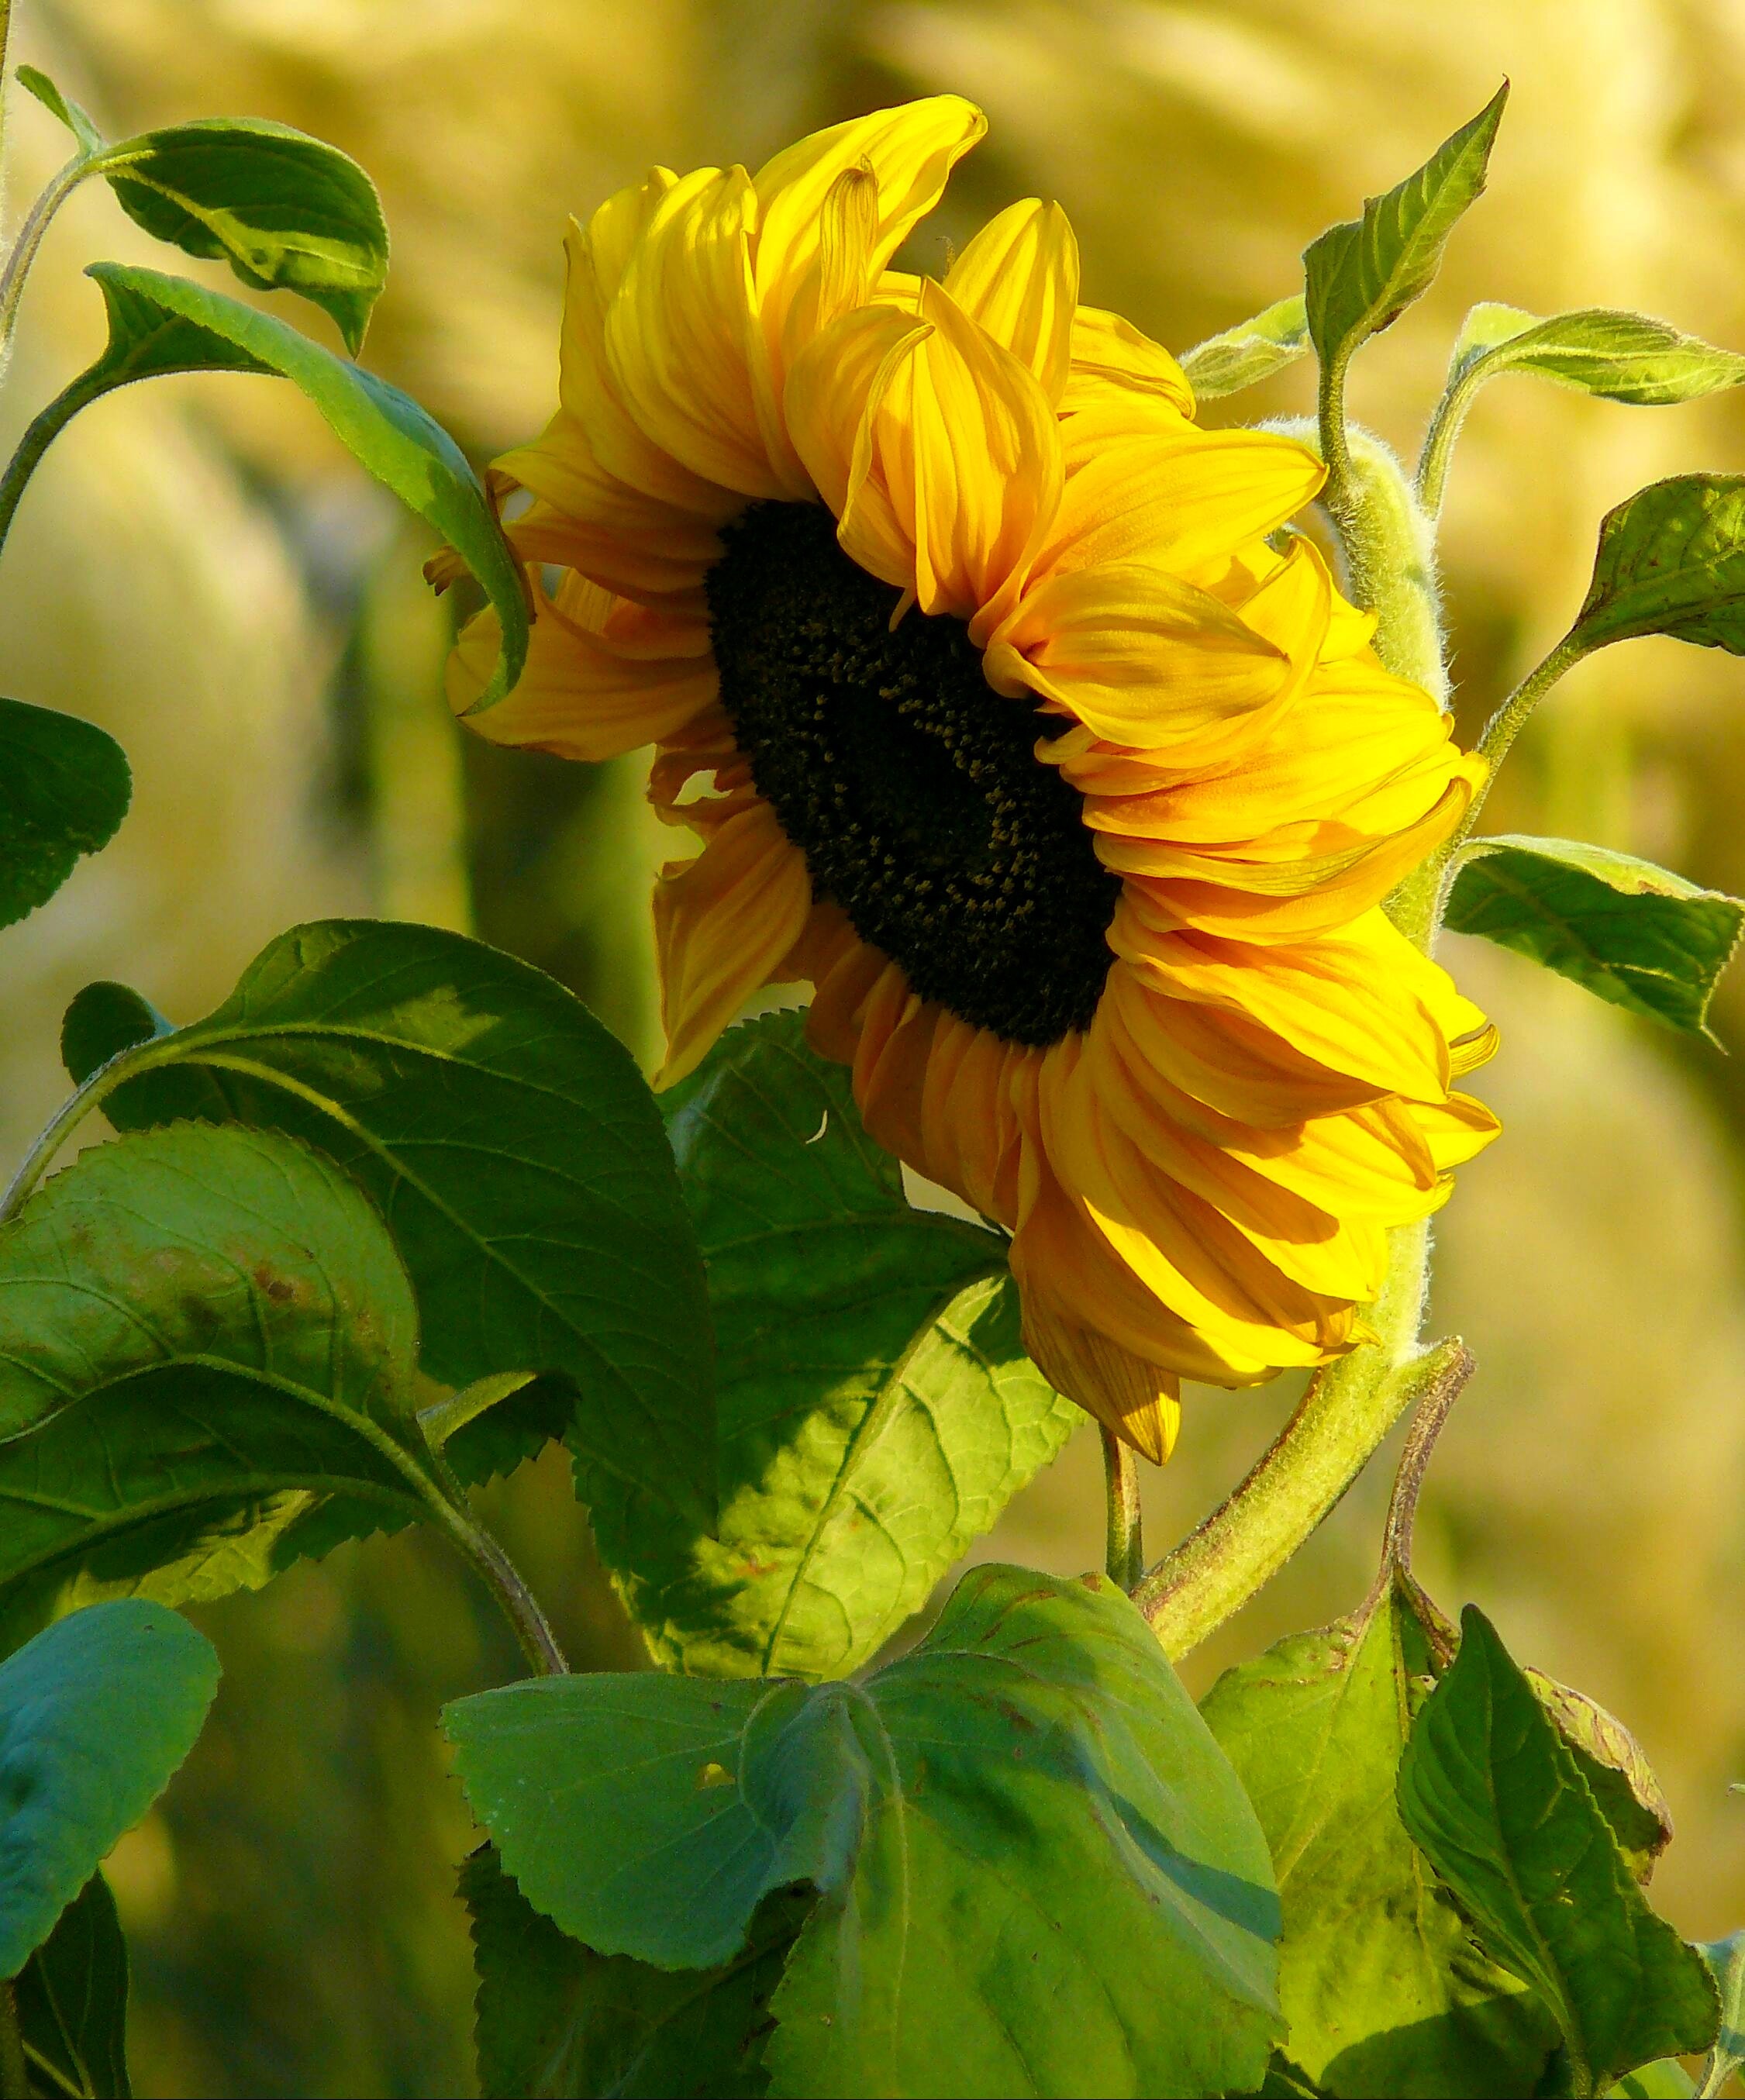
blossom, plant, field, sunlight, flower, petal, bloom, summer, orange, green, botany, yellow, close, flora, sunflower, wildflower, flowers, petals, sun flower, sunflower seeds, friendly, macro photography, flowering plant, daisy family, summer flower, sunflower seed, plant stem, land plant